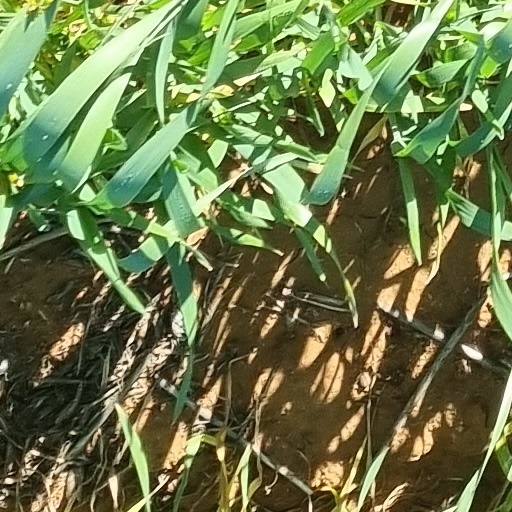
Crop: wheat